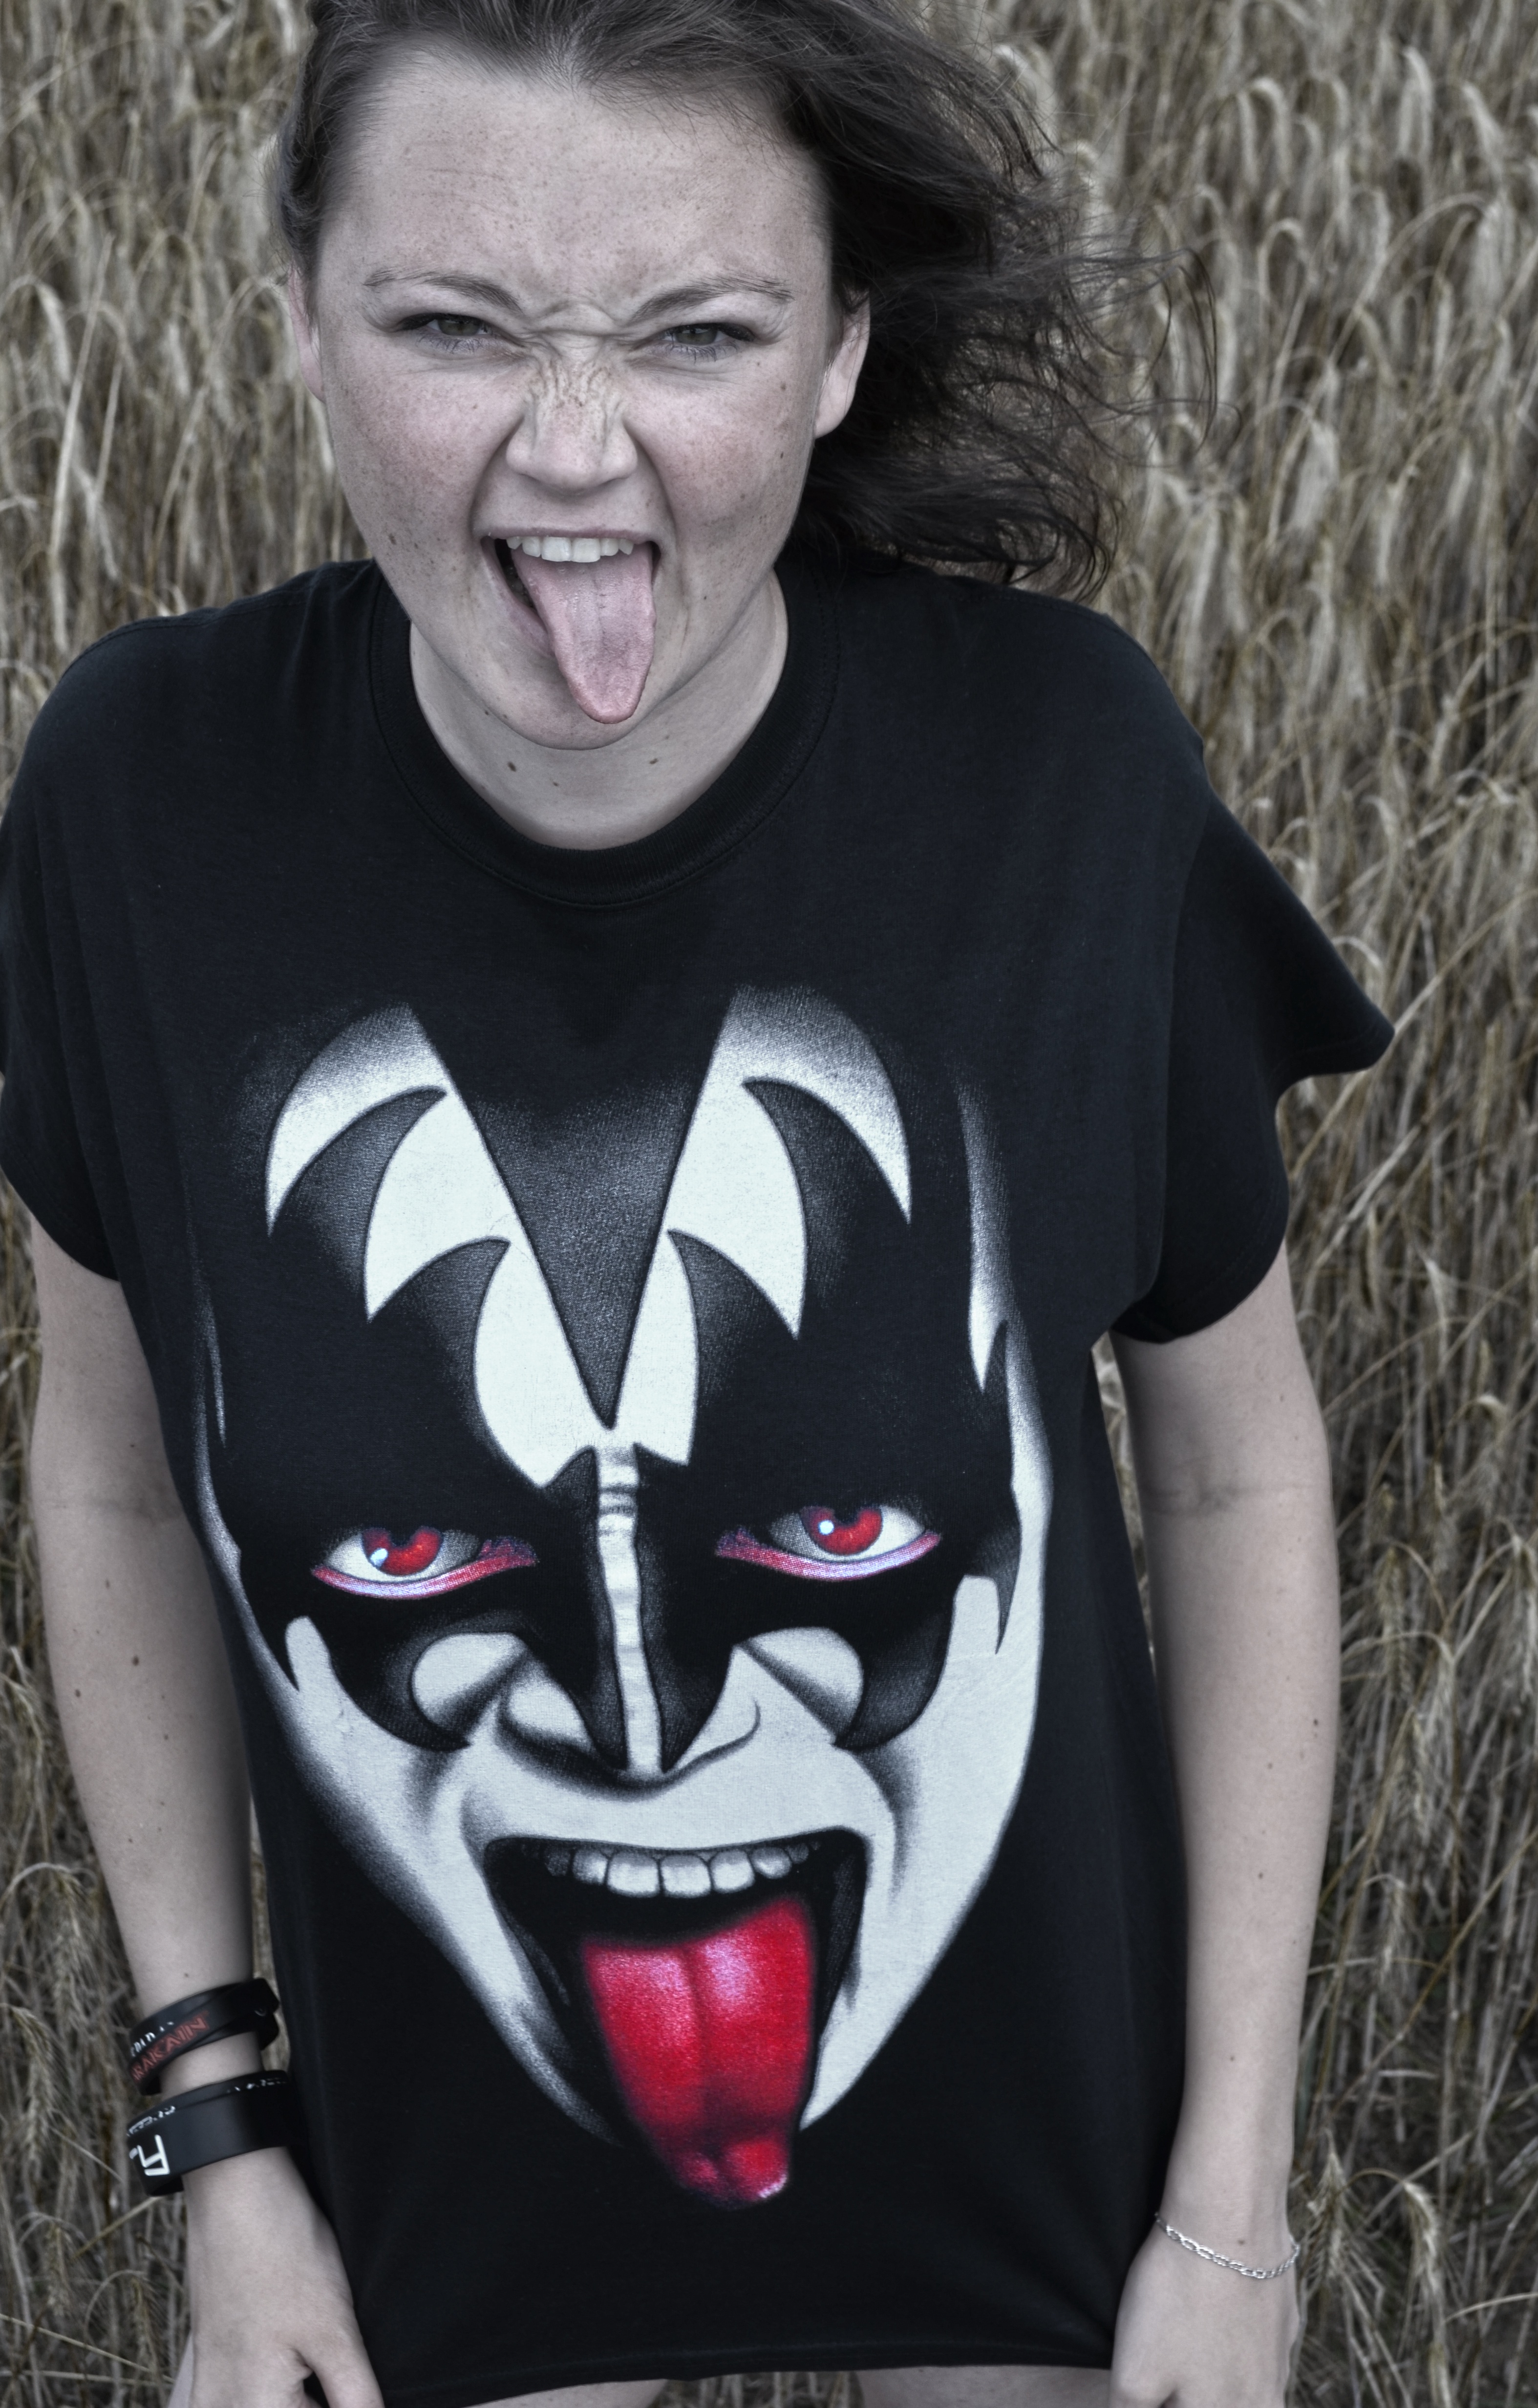
woman, model, clothing, one, head, expression, costume, t shirt